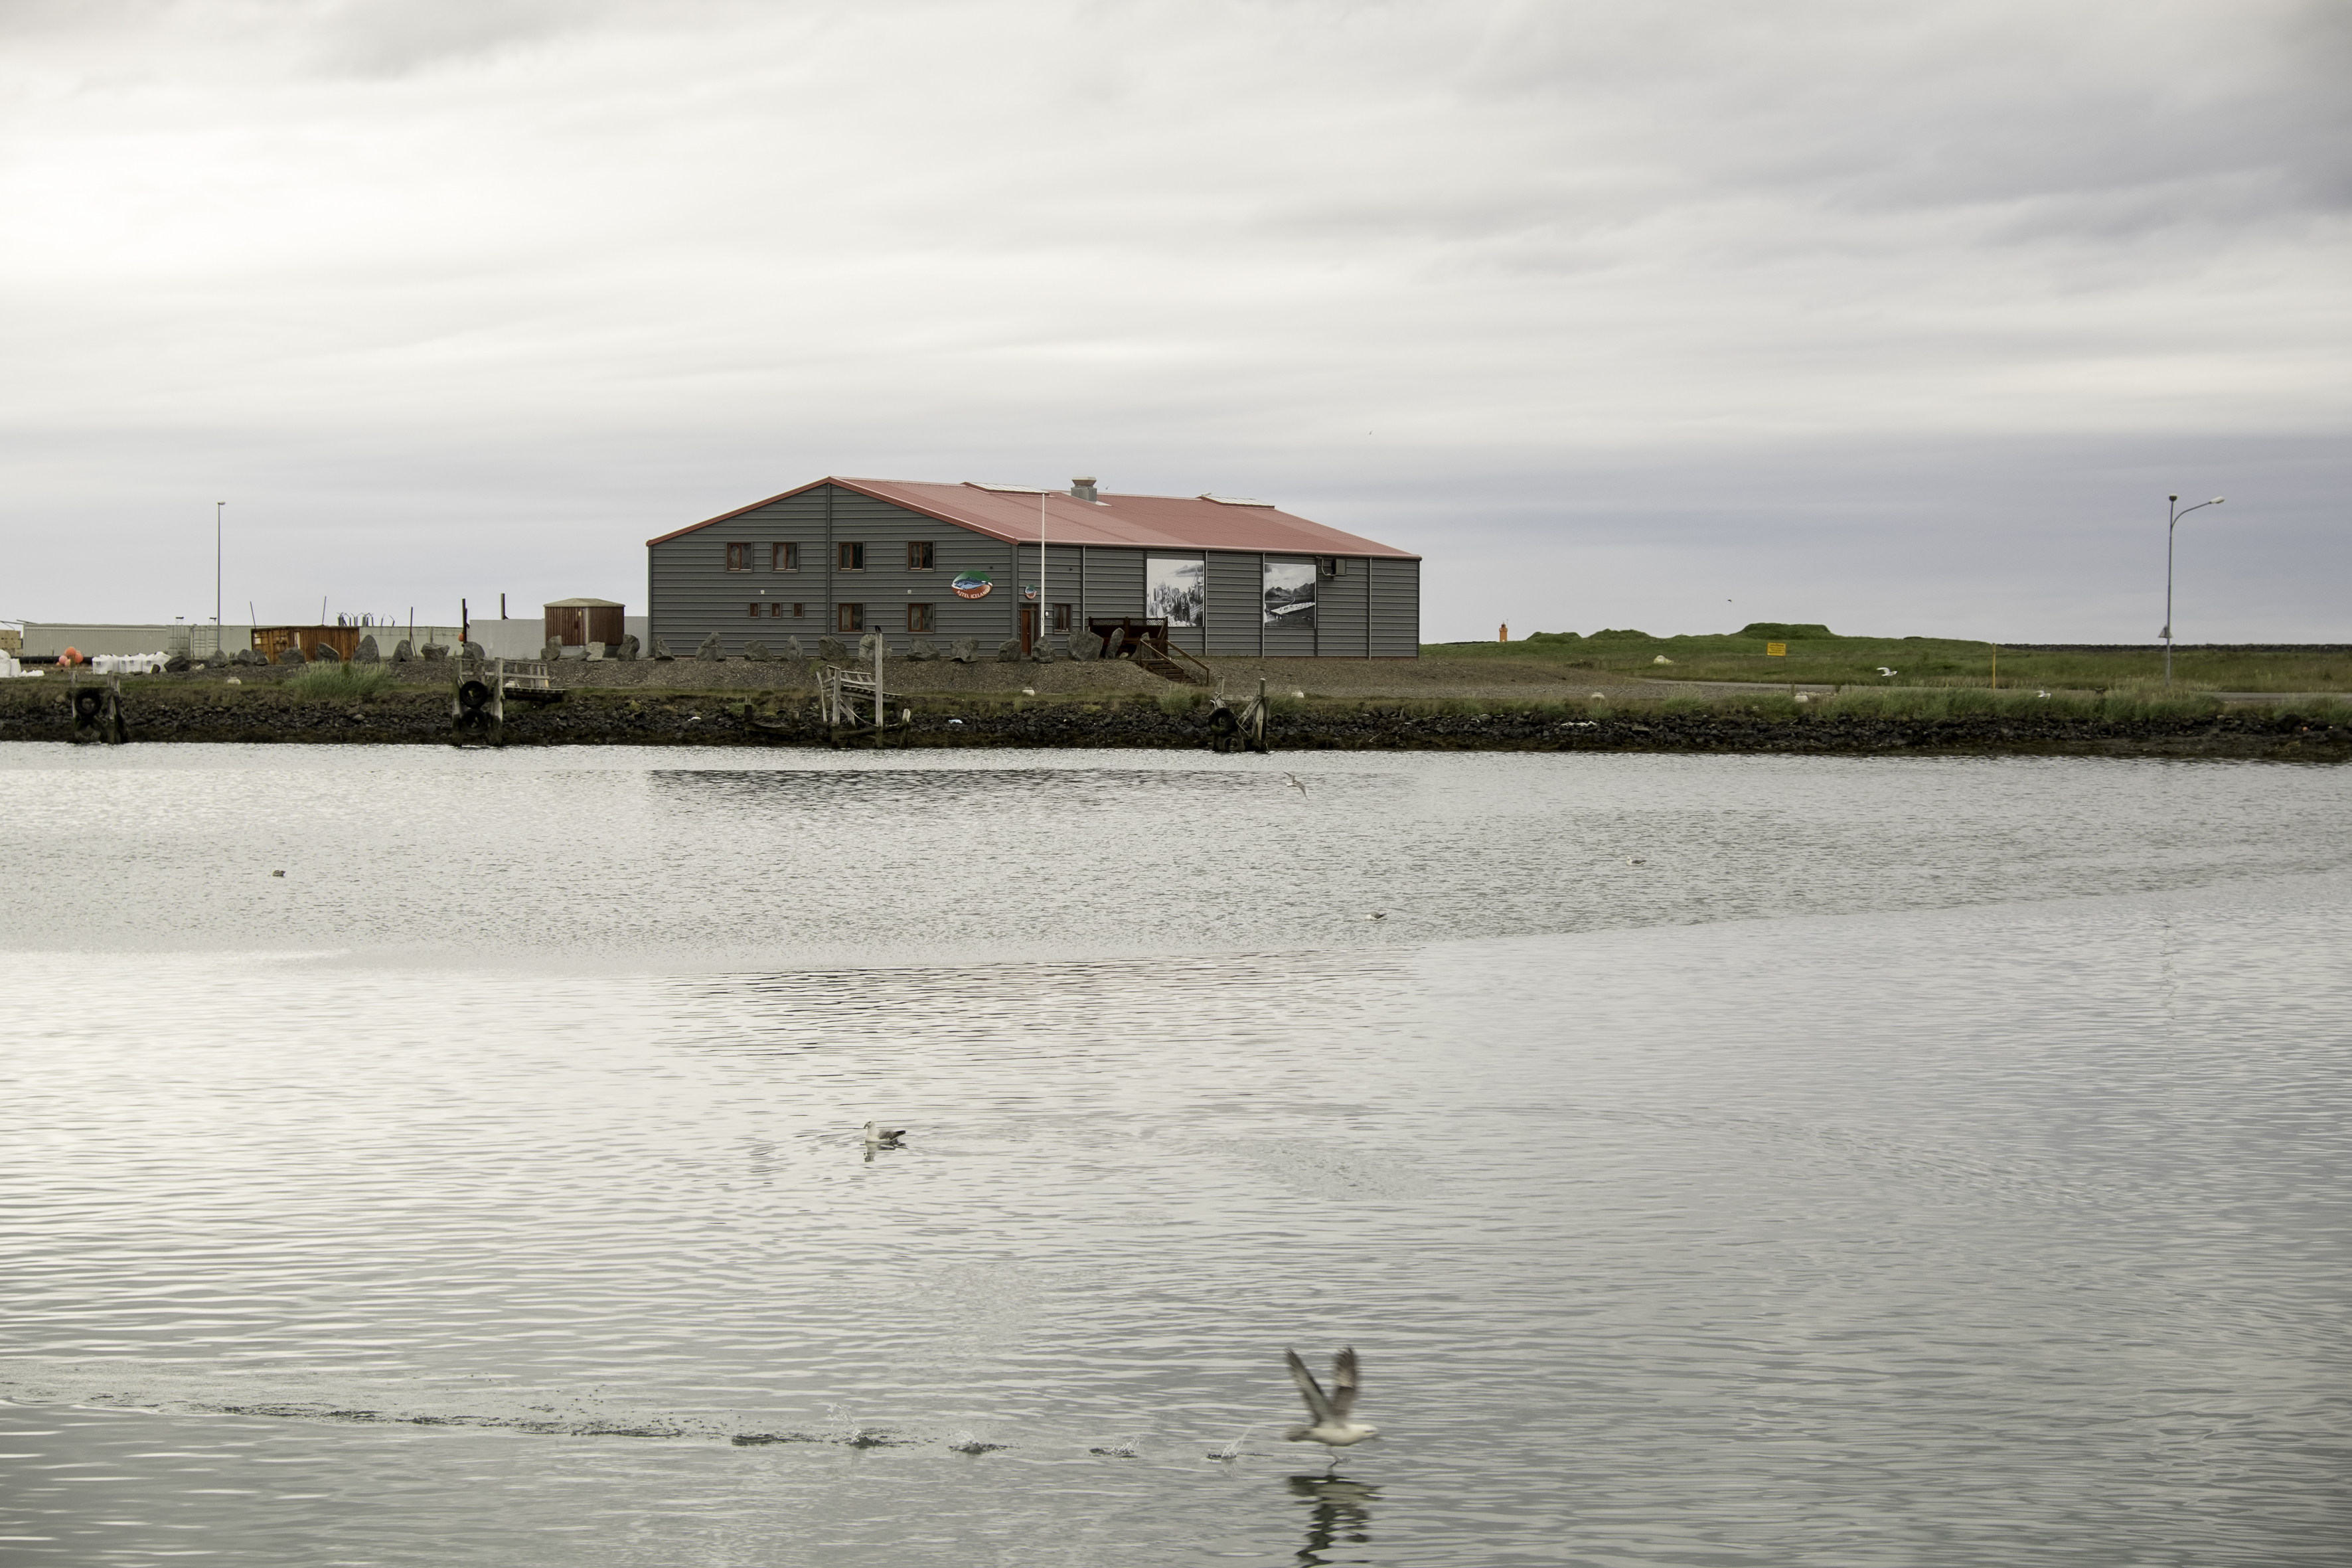
sea, water, shore, lake, river, travel, fujifilm, reflection, iceland, reservoir, waterway, body of water, is, fuji, fujixt1, fujix, hfn